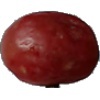
Label: Grape Pink 1